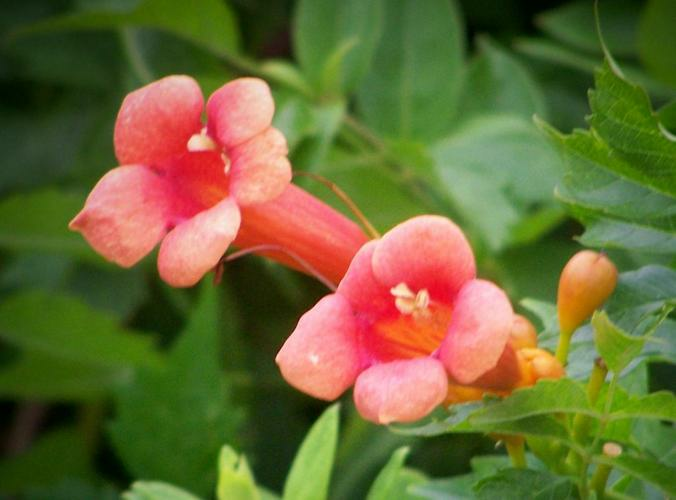
Flower: trumpet creeper